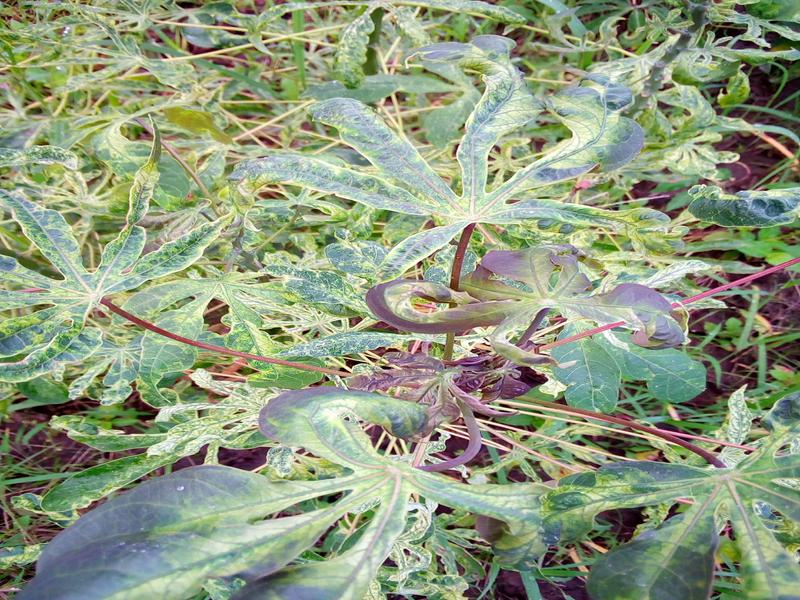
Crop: cassava
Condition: mosaic_disease